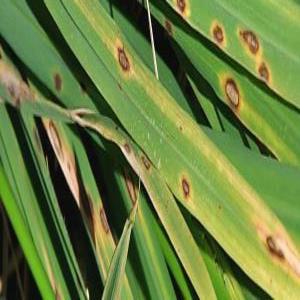
Disease: Brownspot